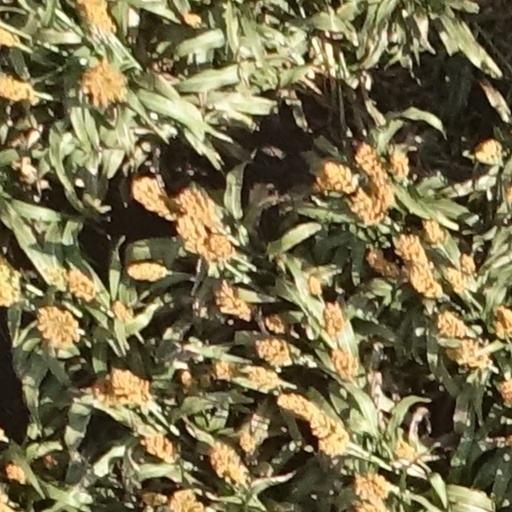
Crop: sorghum